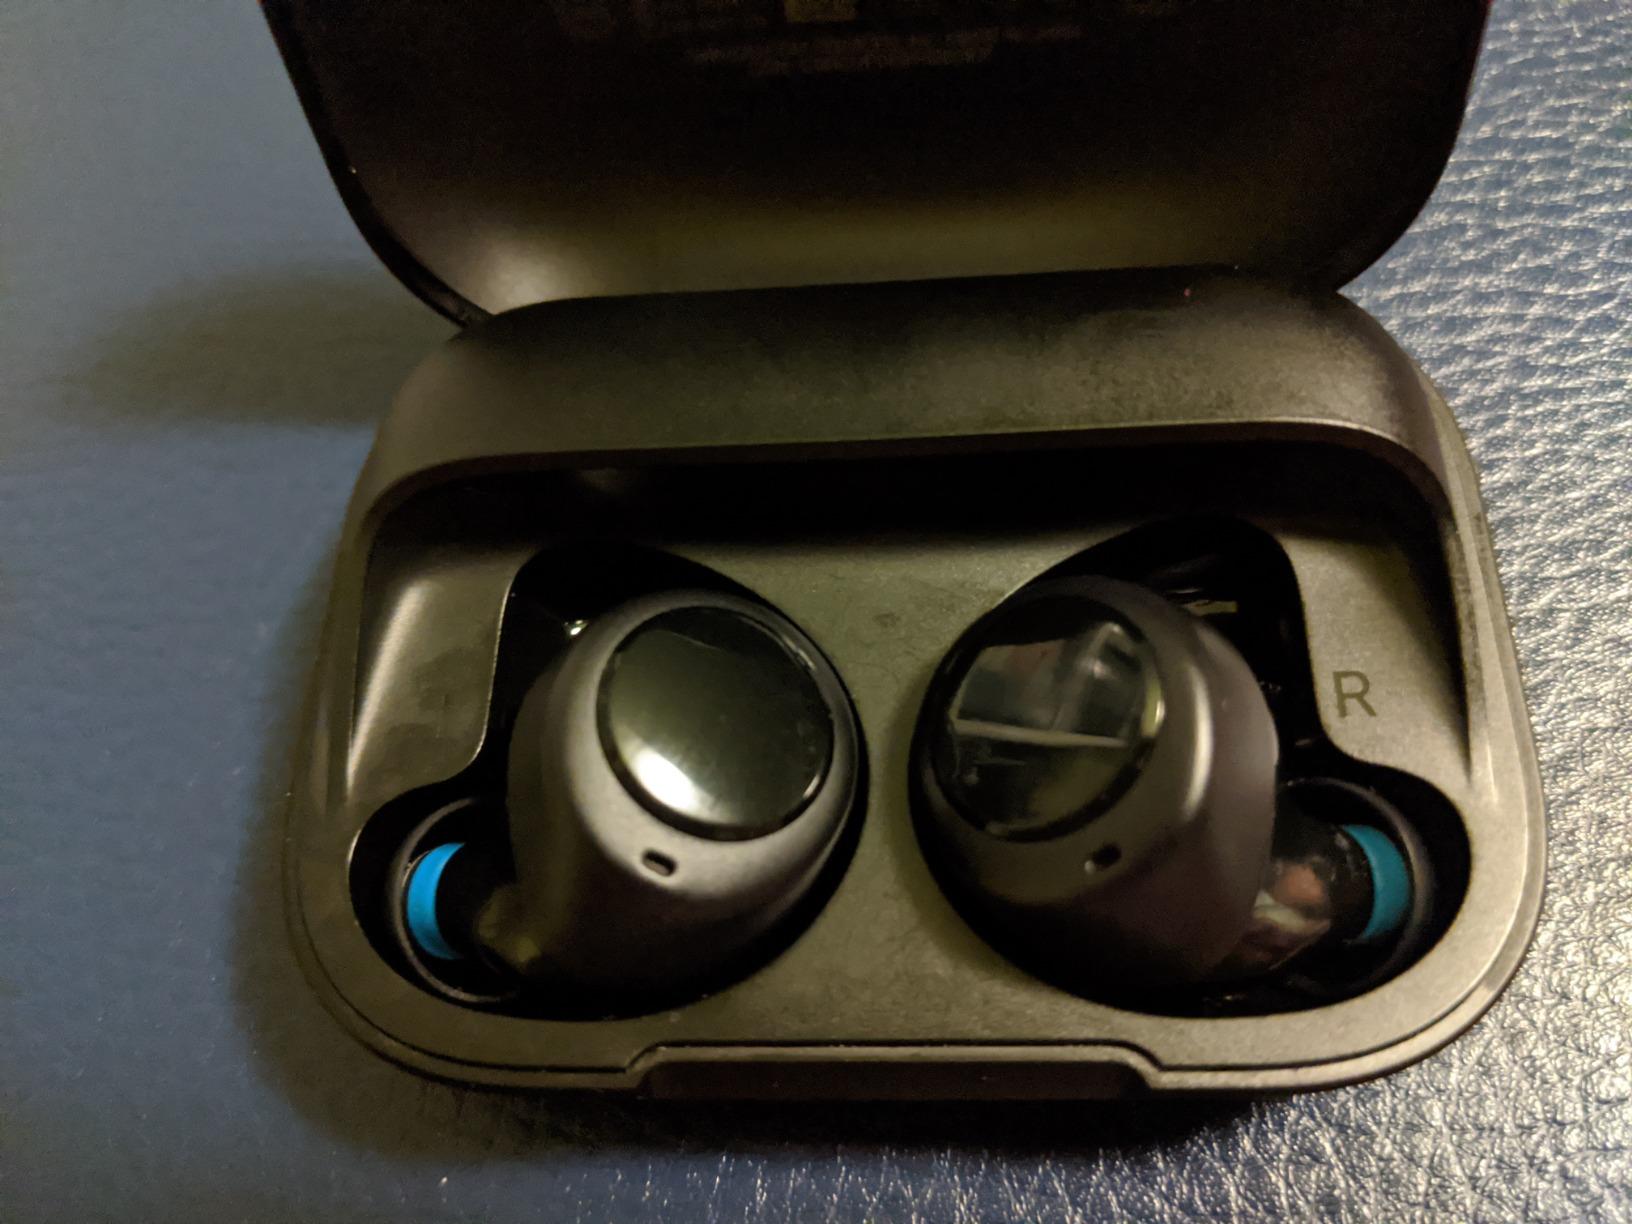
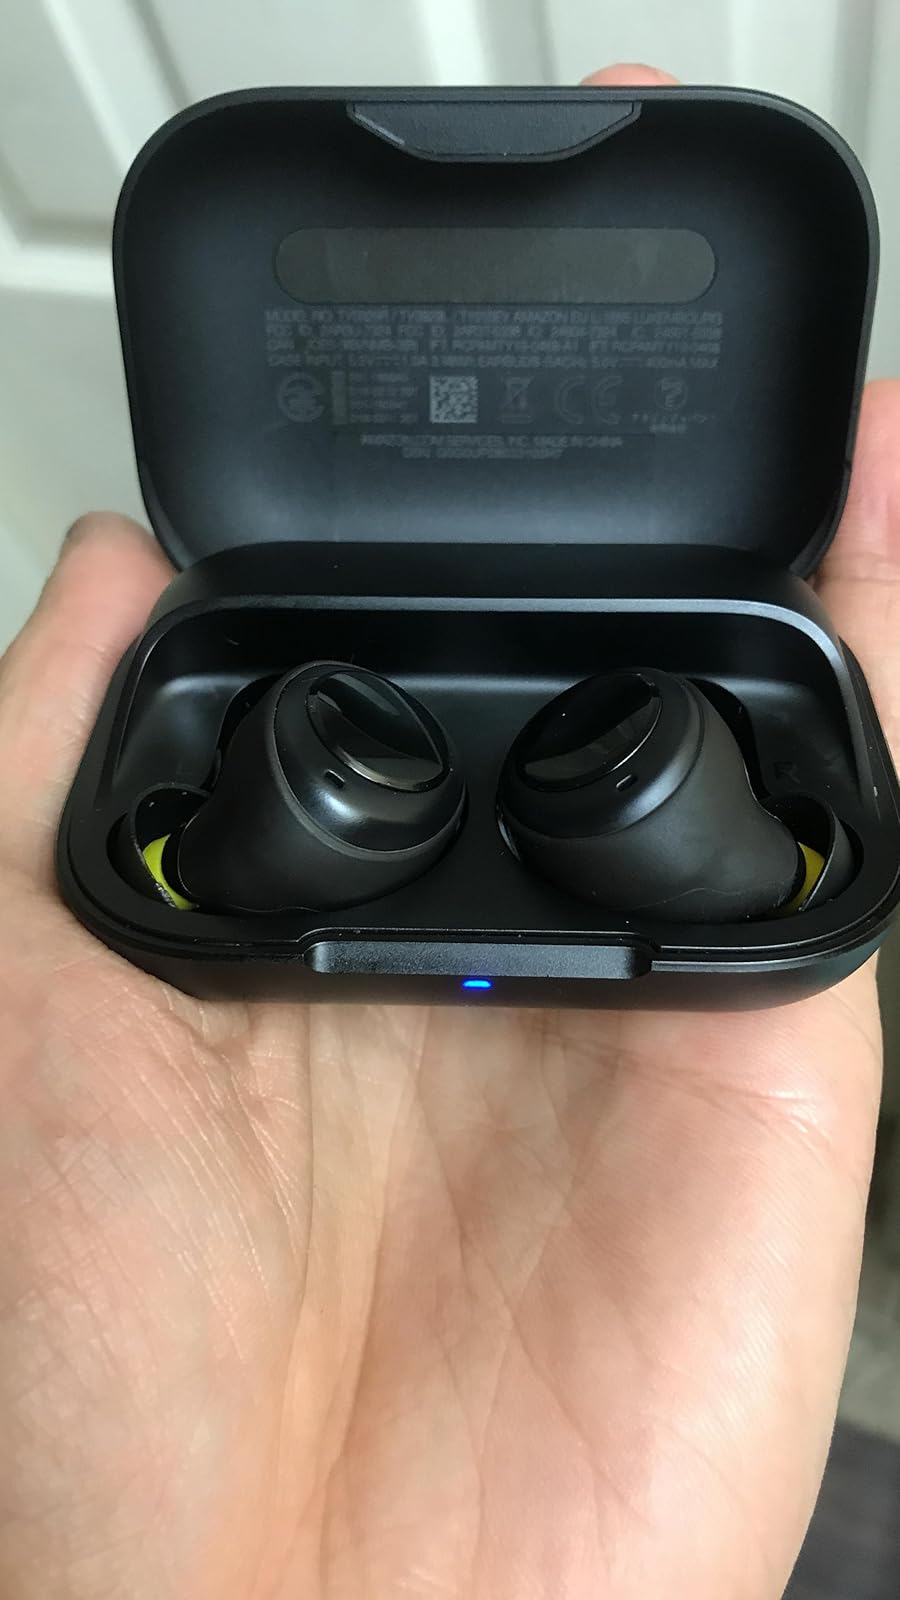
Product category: earbuds
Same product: yes